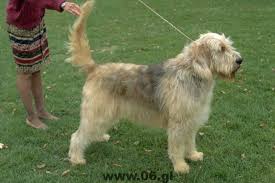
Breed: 217-n000014-otterhound